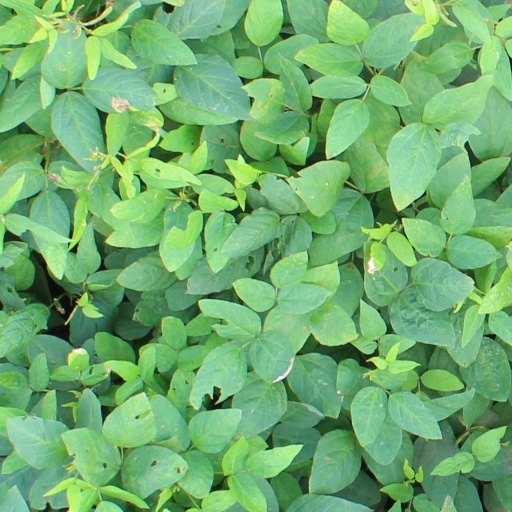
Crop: soybean